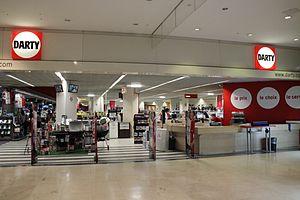
Forum des Halles à Paris en France. Camera location48°
La porte du Pont-Neuf est une voie située dans le 1ᵉʳ arrondissement de Paris, en France.
Darty, ou Darty France, est une entreprise française de magasins spécialisés dans la vente d'électroménager, matériels informatiques, téléphonie et audiovisuels.